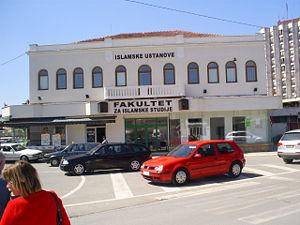
Les monts Zlatar sont une chaîne de montagnes située dans la région du Sandžak, au sud-ouest de la Serbie et à l'extrême nord du Monténégro. Ils font partie des Alpes dinariques. Le point culminant du massif est le mont Krstača, pic principal du Hum, qui s'élève à 1 755 m.
Novi Pazar, « le nouveau marché », est une ville de Serbie qui fait partie du district de Raška. Au recensement de 2011, la ville intra muros comptait 60 638 habitants et son territoire métropolitain, appelé Ville de Novi Pazar, 92 766.
La Communauté islamique en Serbie a son siège à Novi Pazar, dans la région du Sandžak, en Serbie. Créée en janvier 2007, elle est avec la Communauté islamique de Serbie l'une des deux organisations des Musulmans du pays.